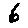
Label: 6